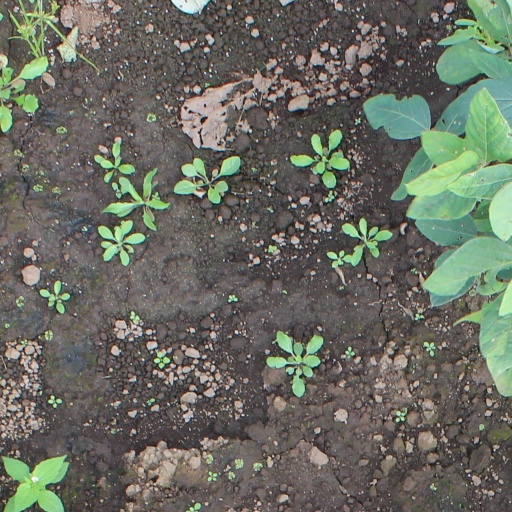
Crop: soybean